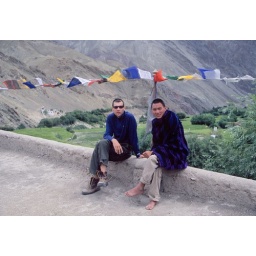
On the guest house roof in Hemis-Shukpachu